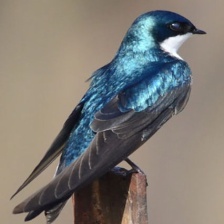
Species: TREE SWALLOW
Scientific name: TACHYCINETA BICOLOR